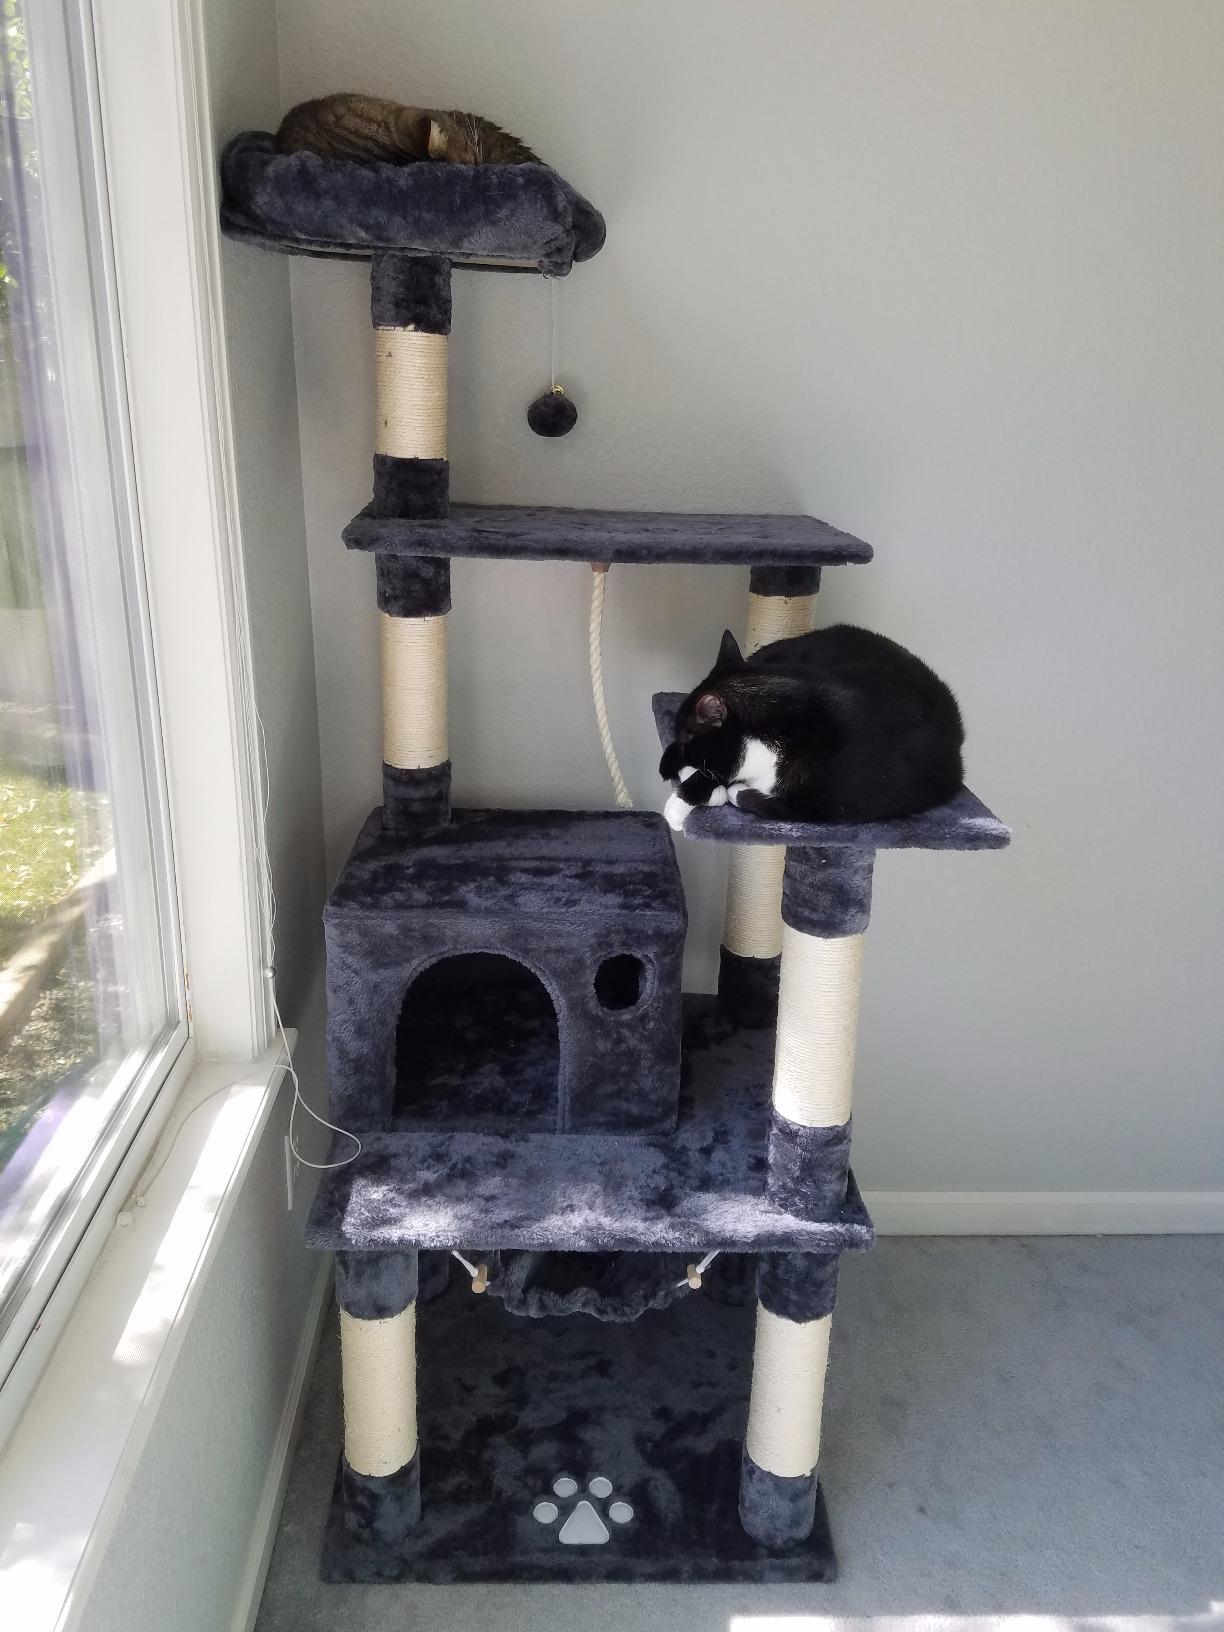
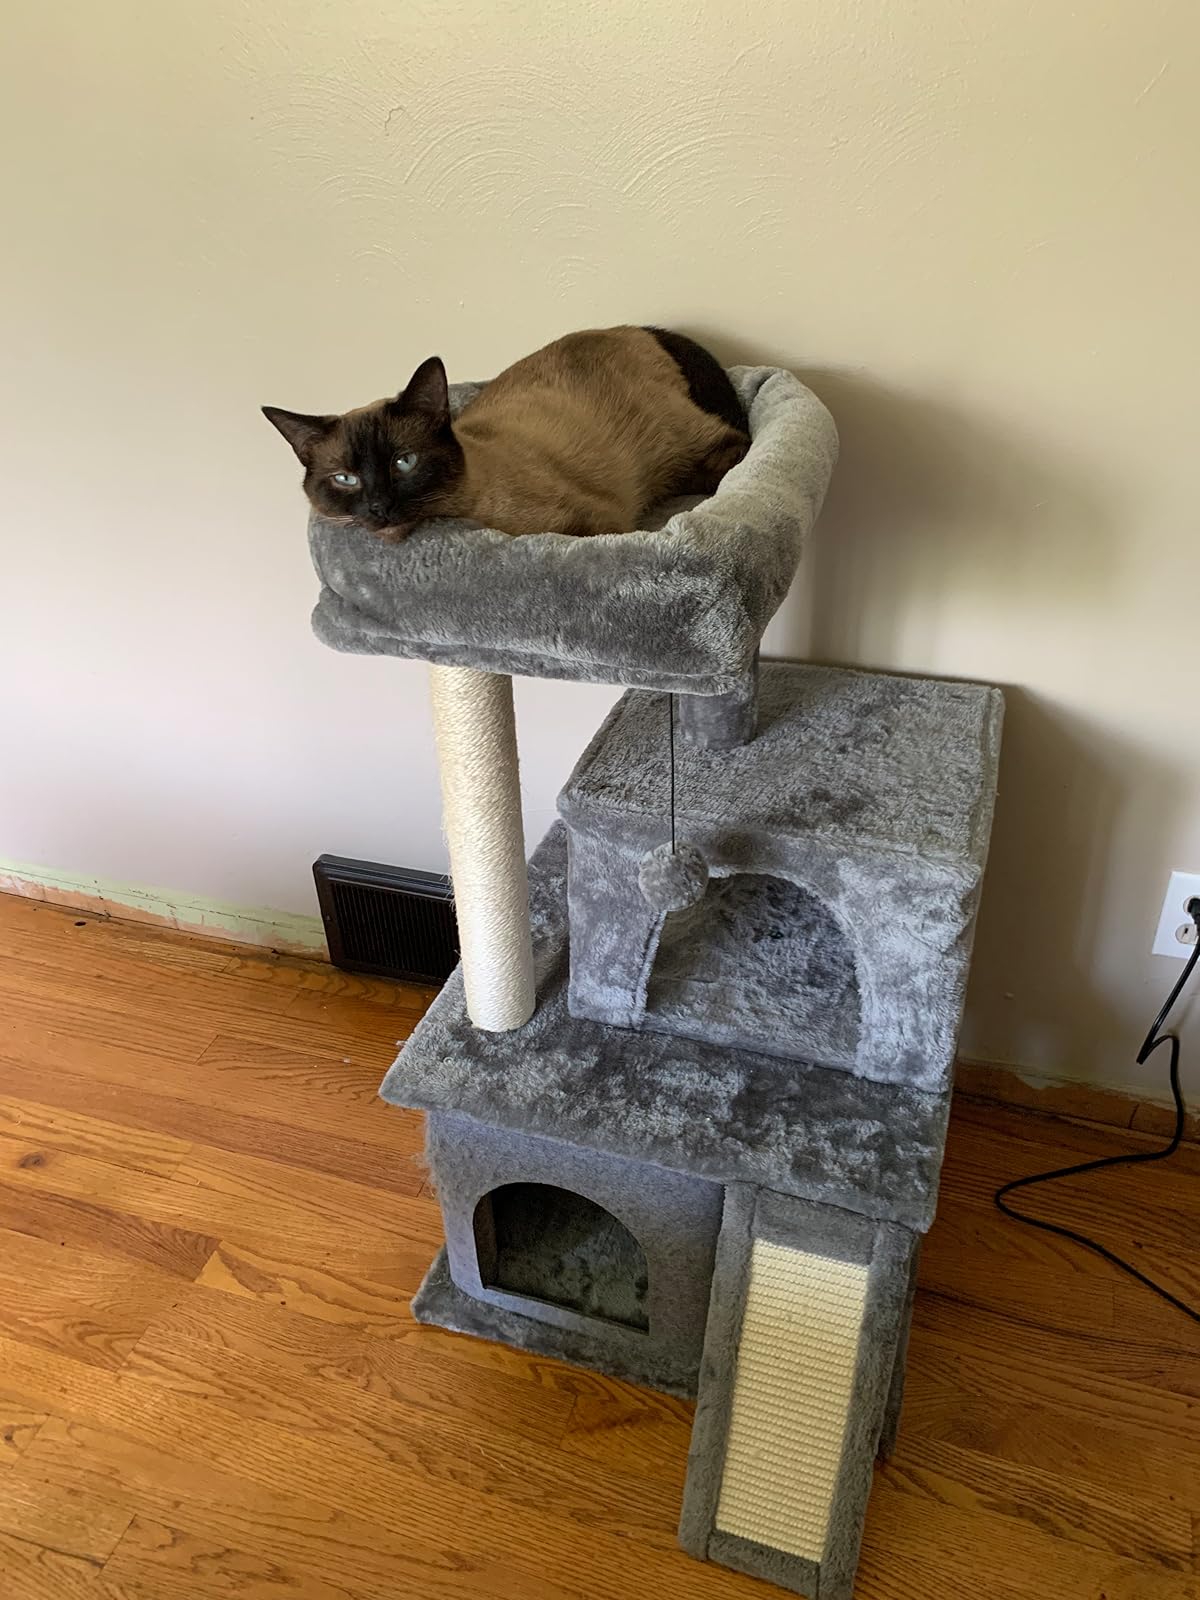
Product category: items_cat tree
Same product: no